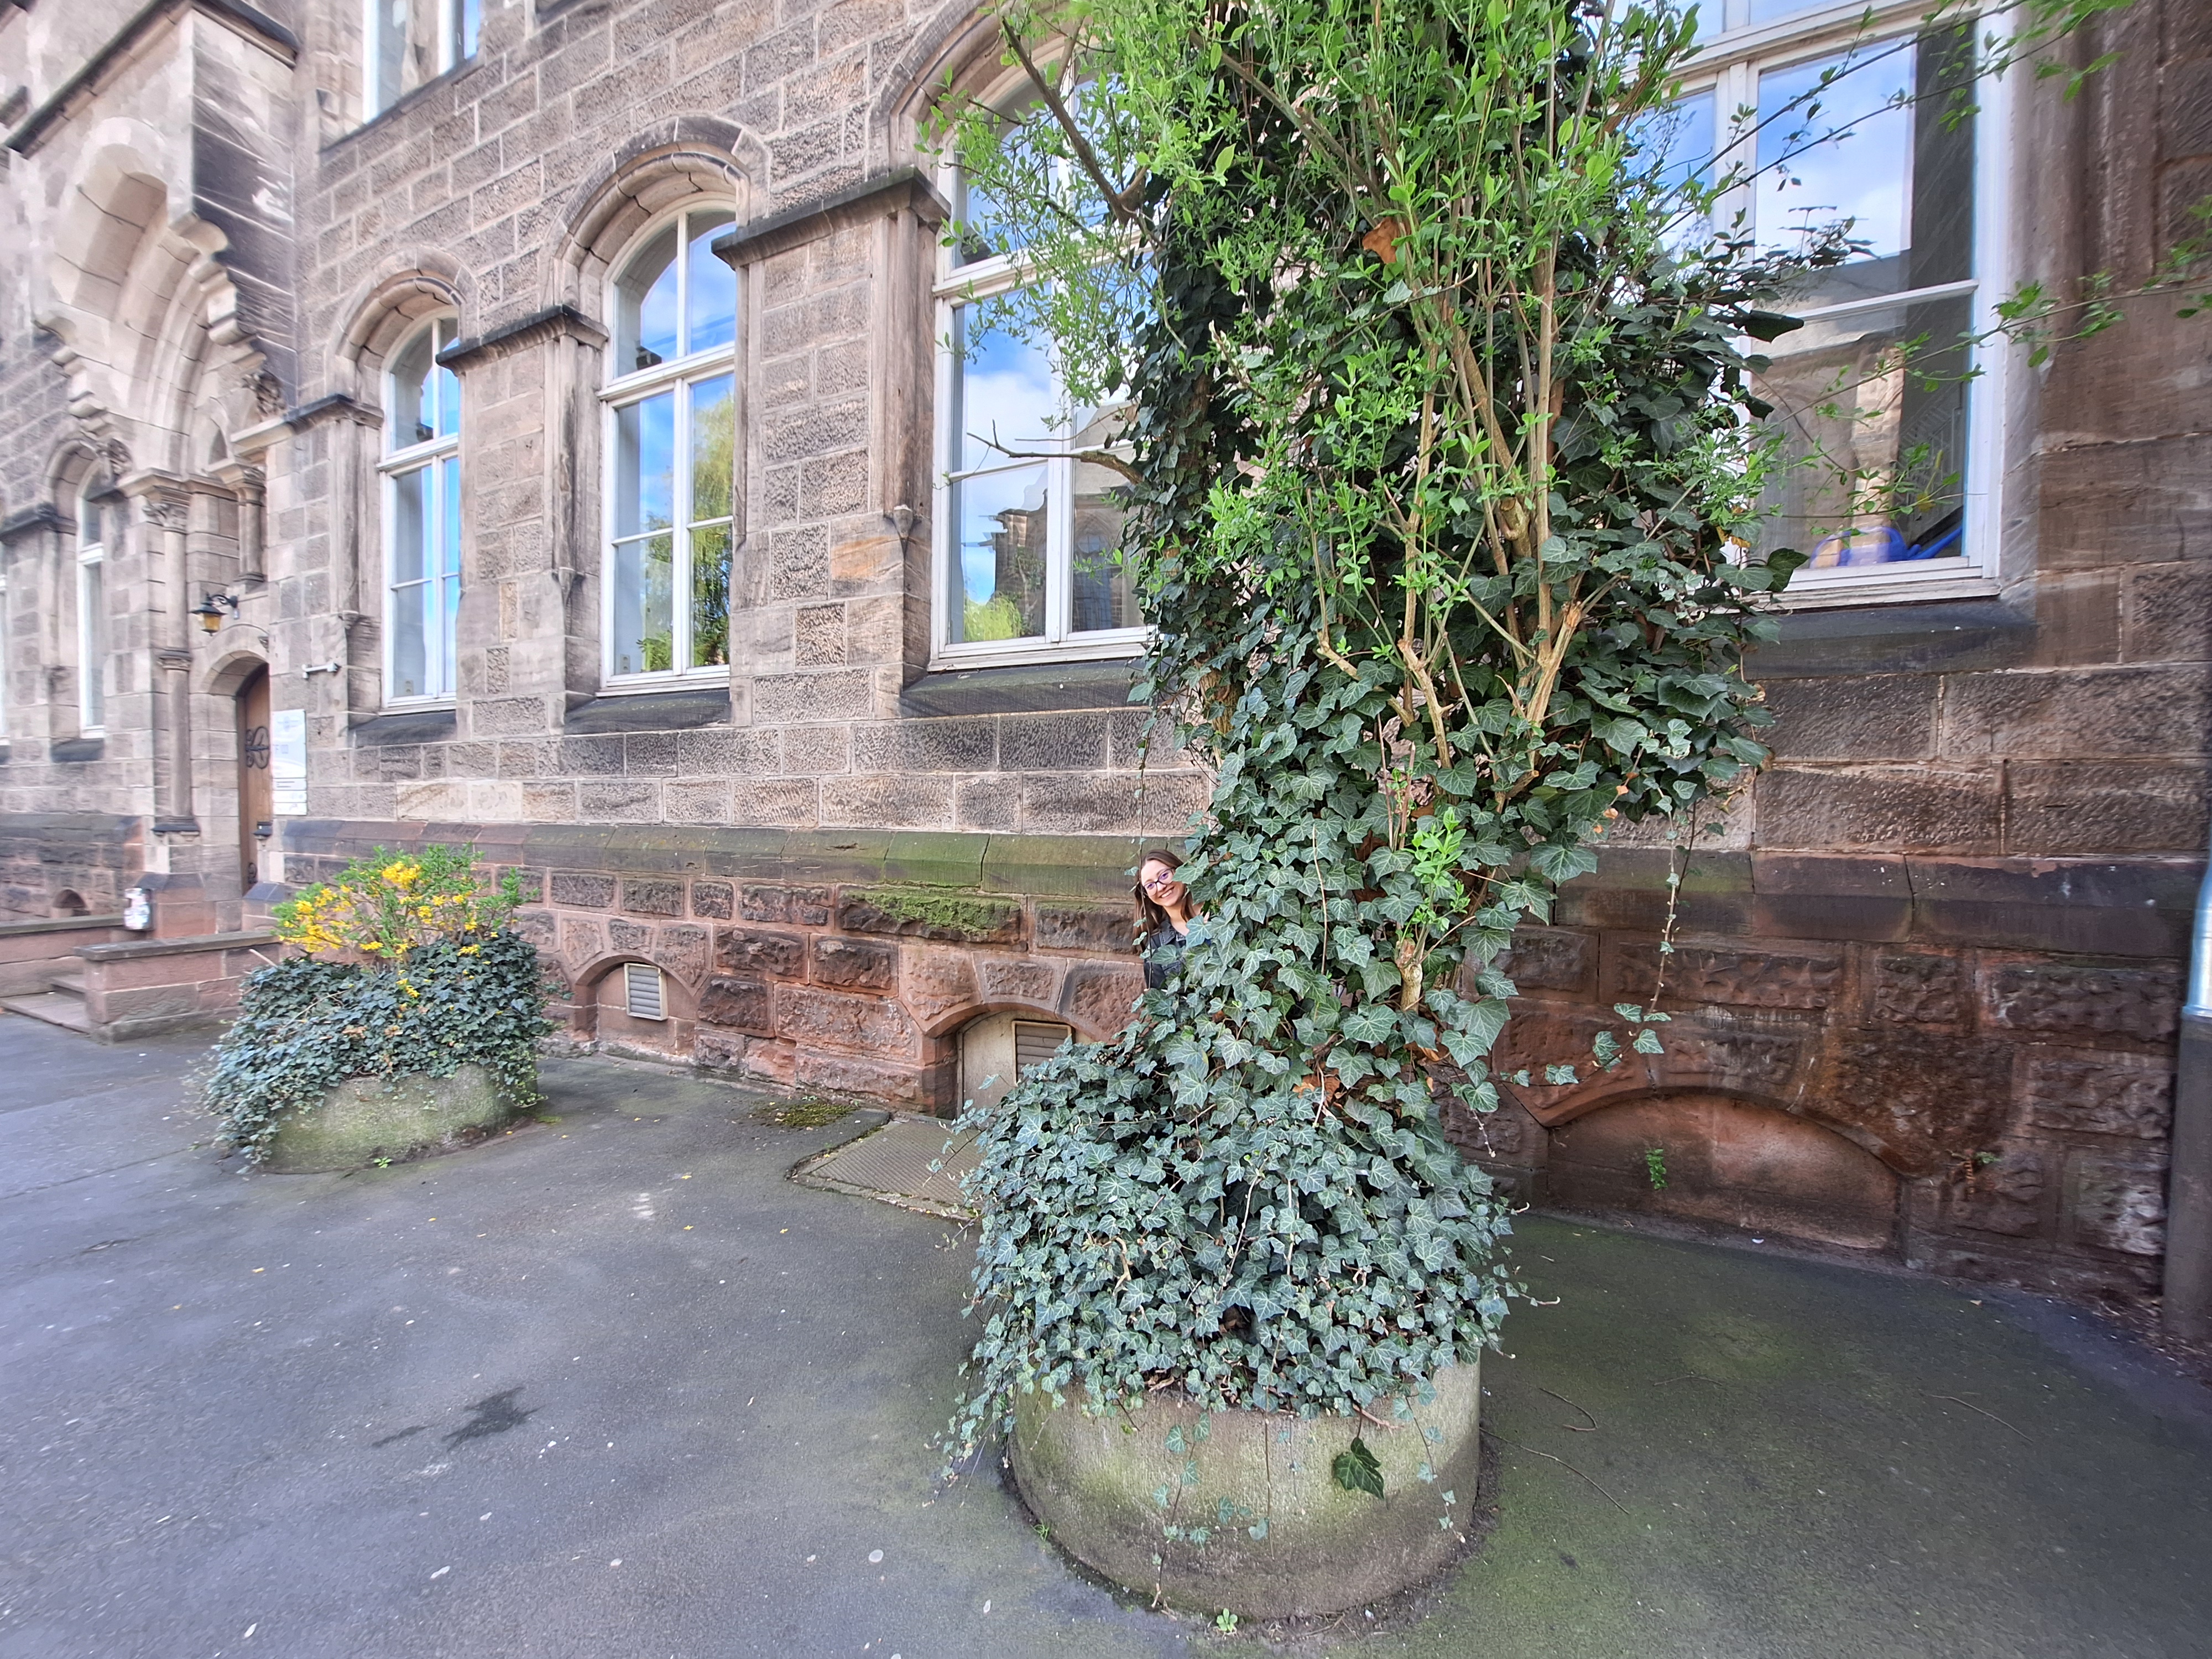
Building: Deutschhausstraße 1